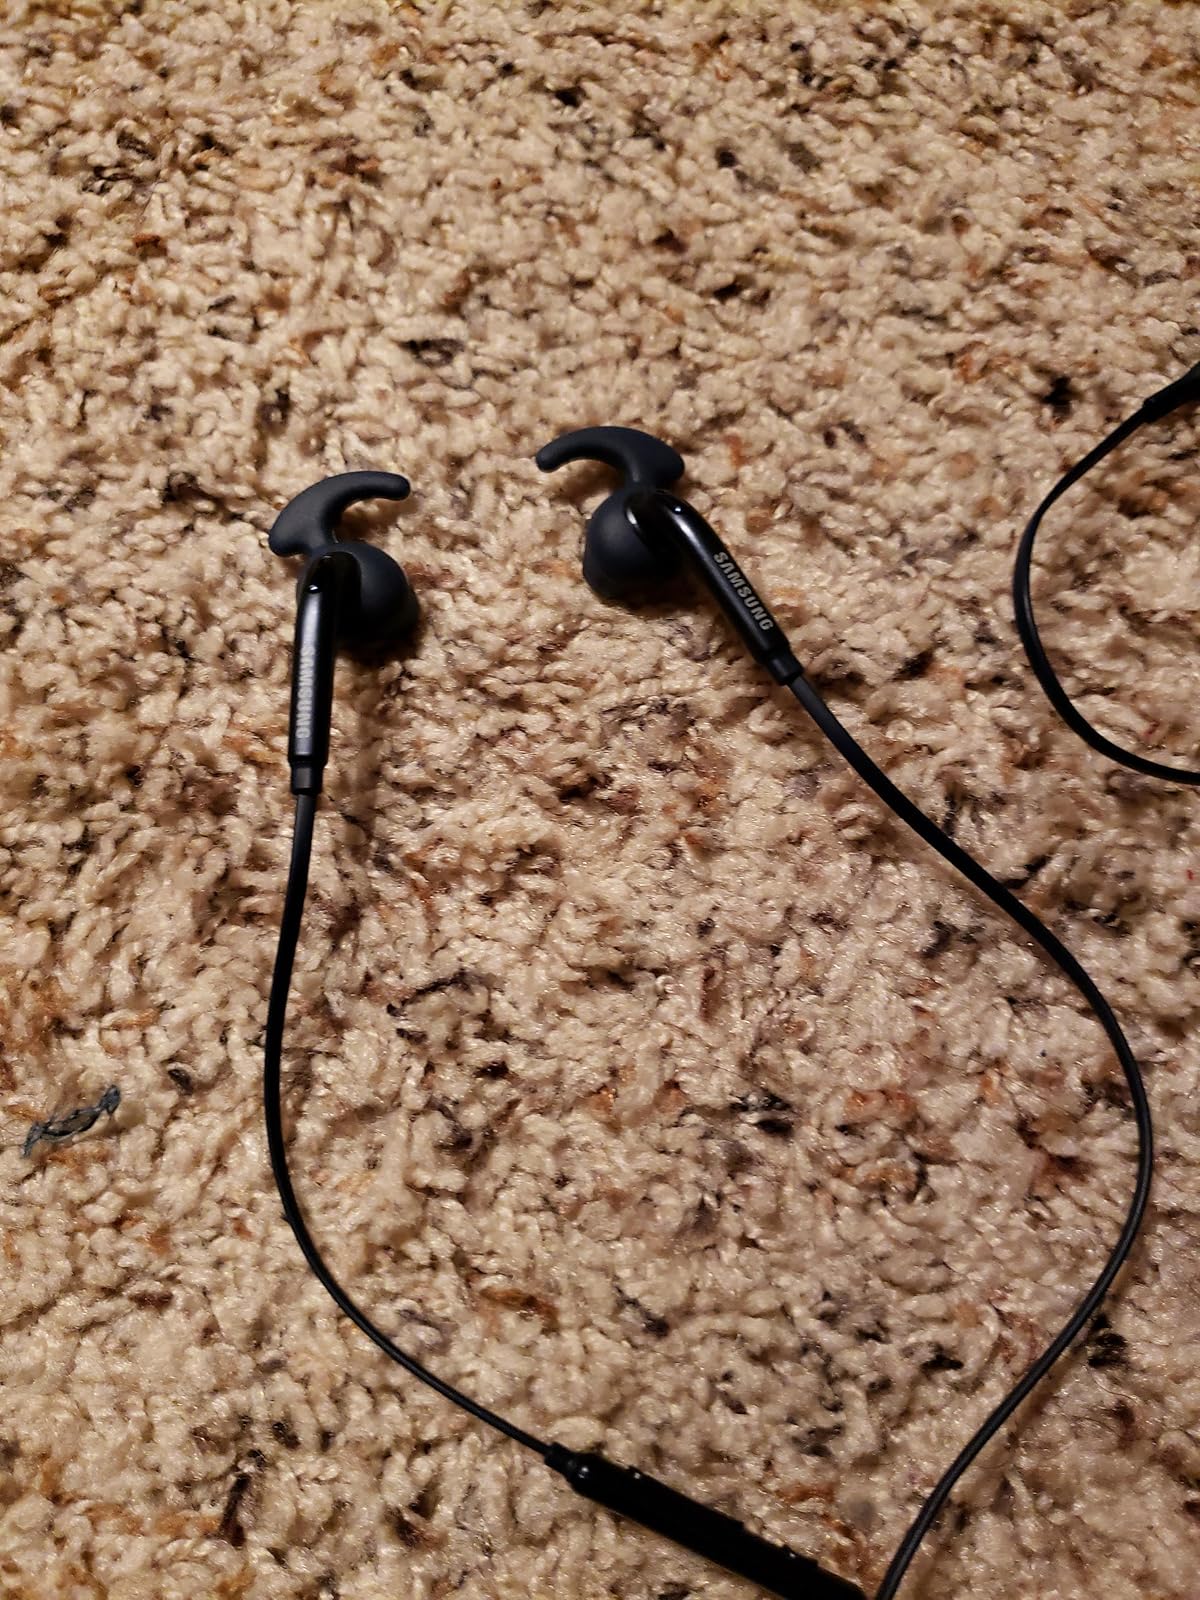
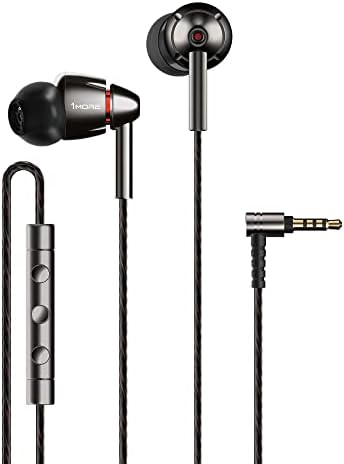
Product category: headphones
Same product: no